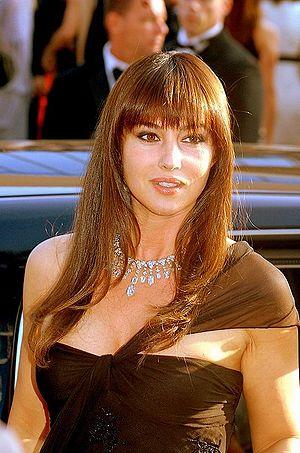
Monica Bellucci
Le Concile de pierre est un film franco-italo-allemand de Guillaume Nicloux, sorti en 2006.